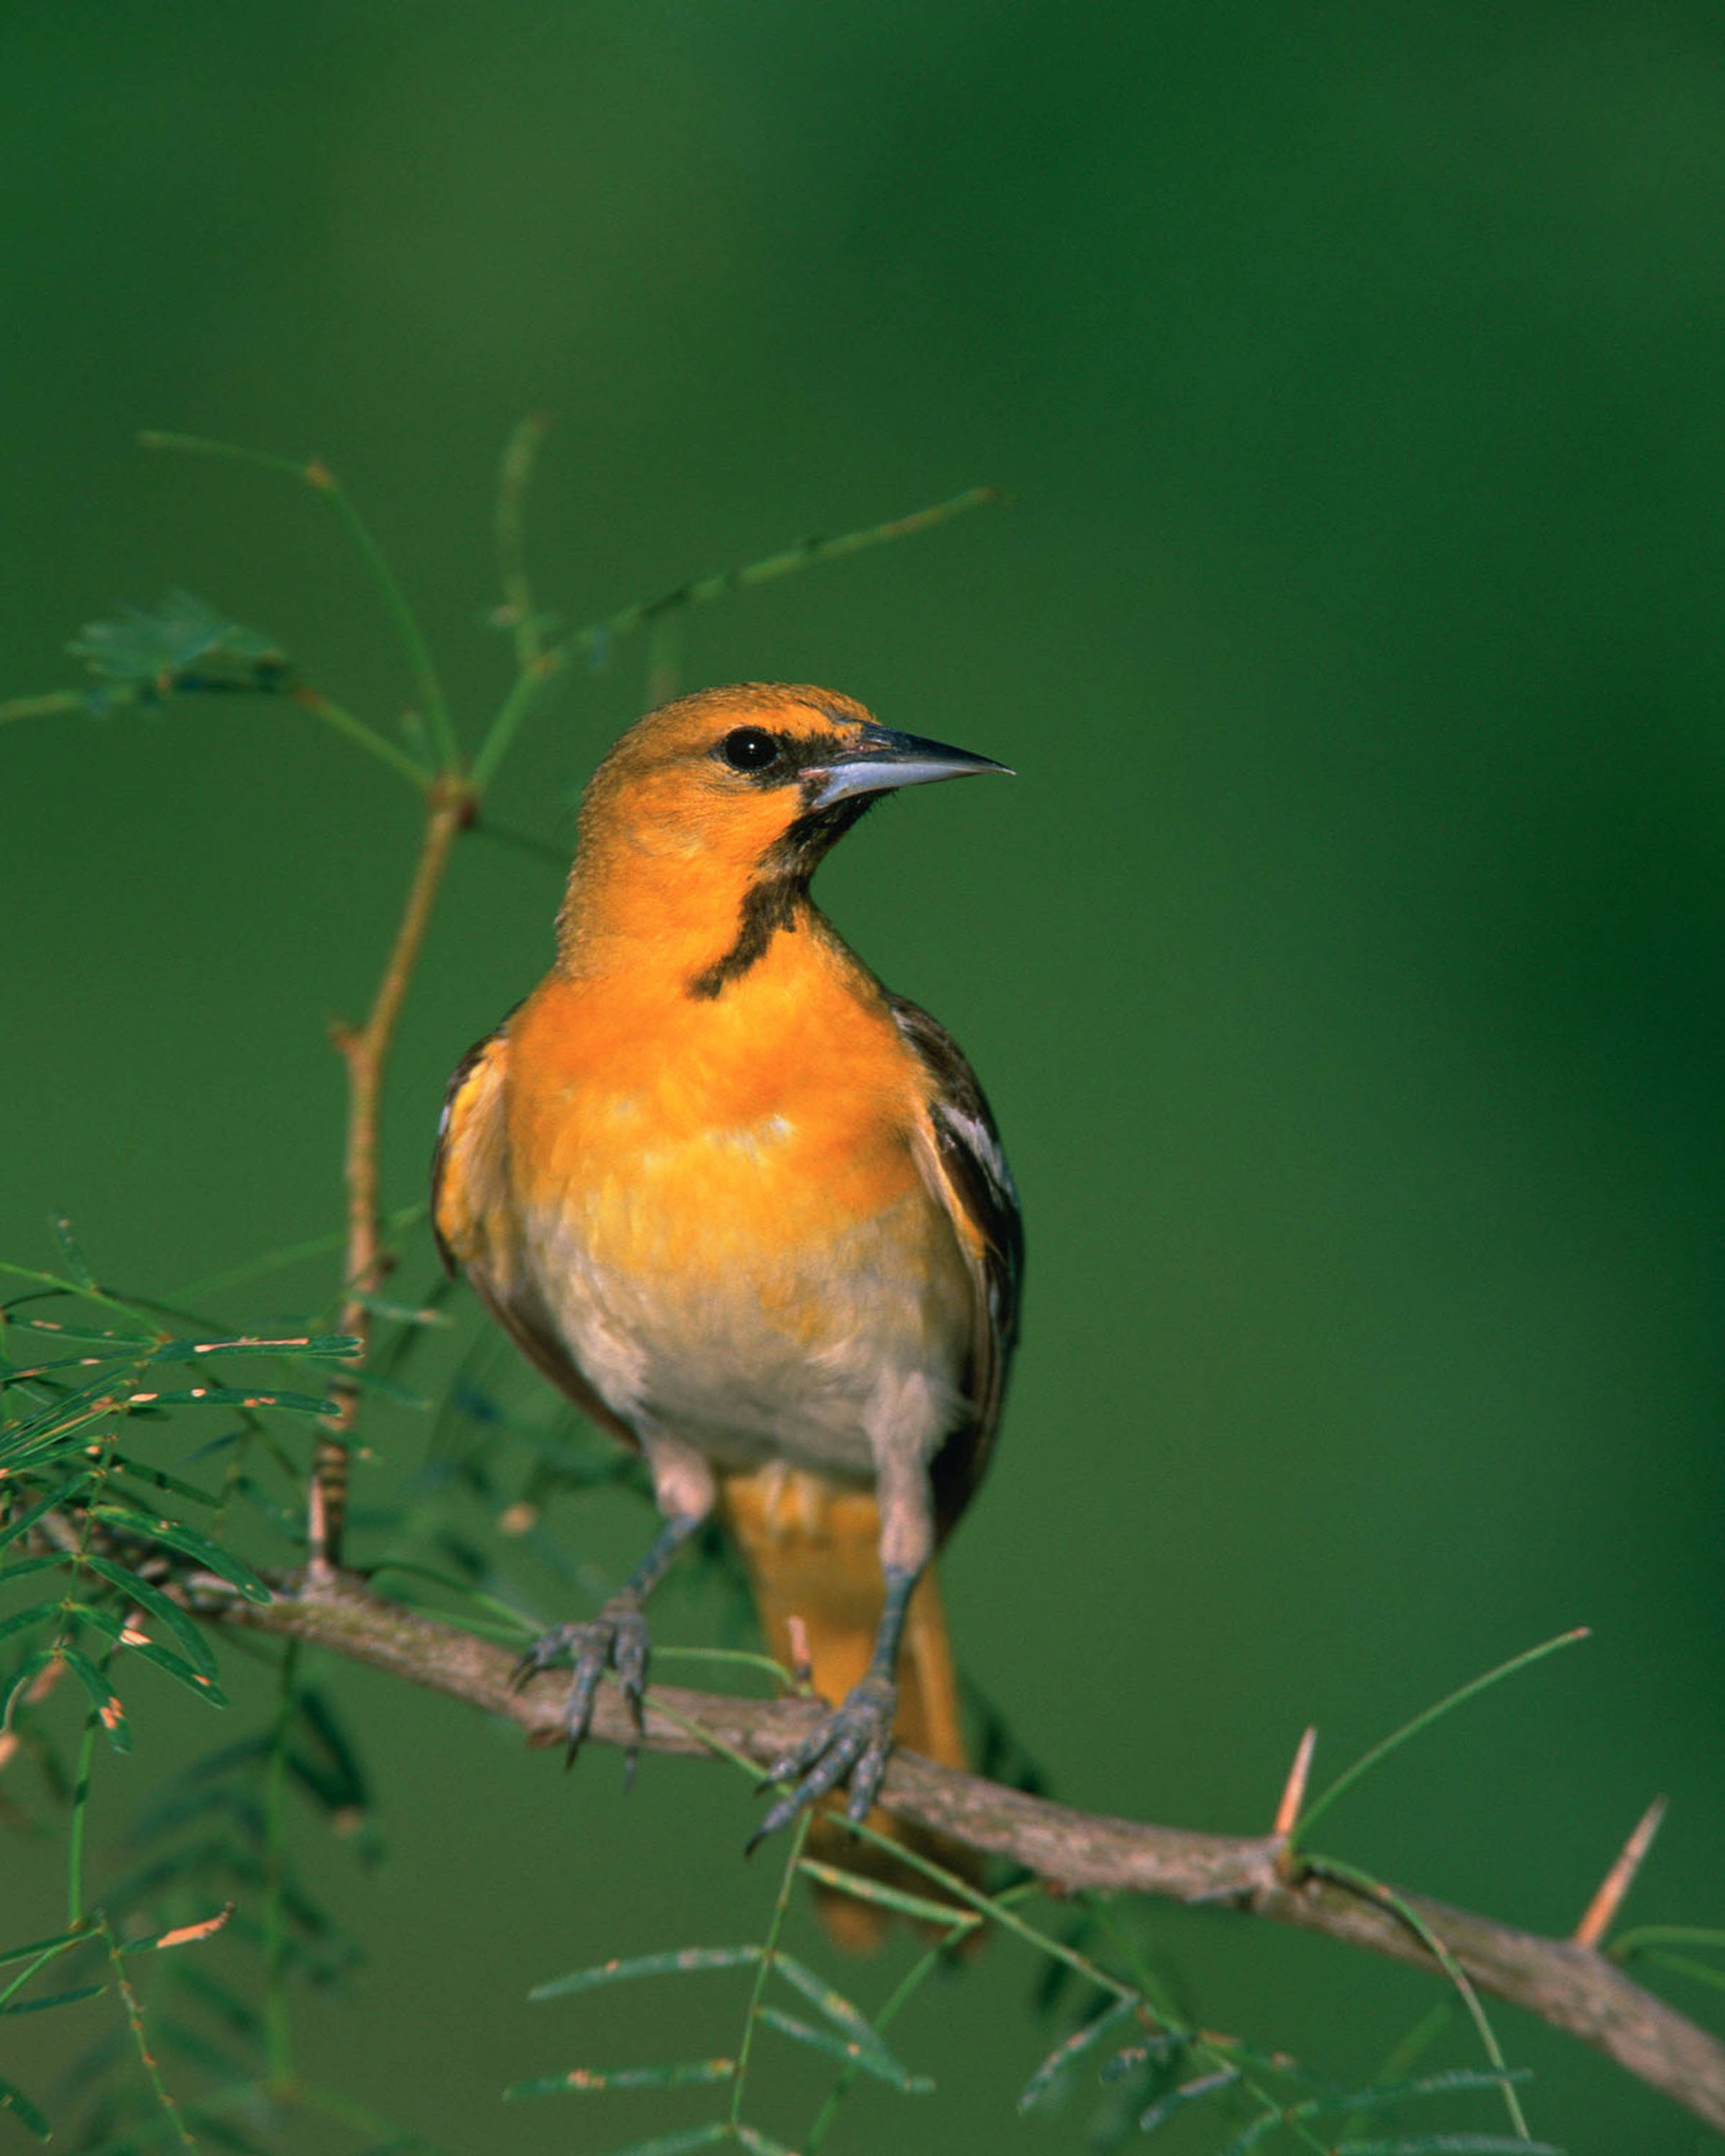
nature, branch, bird, wildlife, portrait, green, beak, colorful, robin, fauna, ornithology, songbird, outdoors, feathers, vertebrate, finch, birdwatching, birding, perched, bullocks oriole, old world flycatcher, perching bird, nightingale, european robin